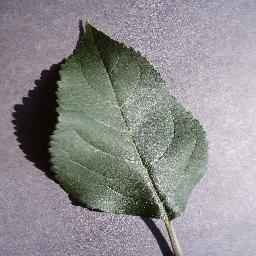
Label: Apple___healthy